History of Armenia

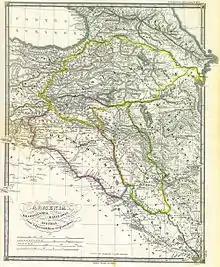
Armenia, Mesopotamia, Babylonia and Assyria with Adjacent Regions, Karl von Spruner, published in 1865.

An early Bronze-Age culture in the area is the Kura-Araxes culture, assigned to the period between c. 4000 and 2200 BC. The earliest evidence for this culture is found on the Ararat plain; thence it spread to Georgia by 3000 BC (but never reaching Colchis), proceeding westward and to the south-east into an area below the Urmia basin and Lake Van.